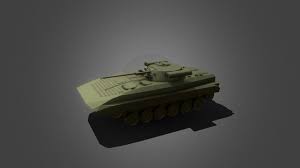
Label: BMP-1